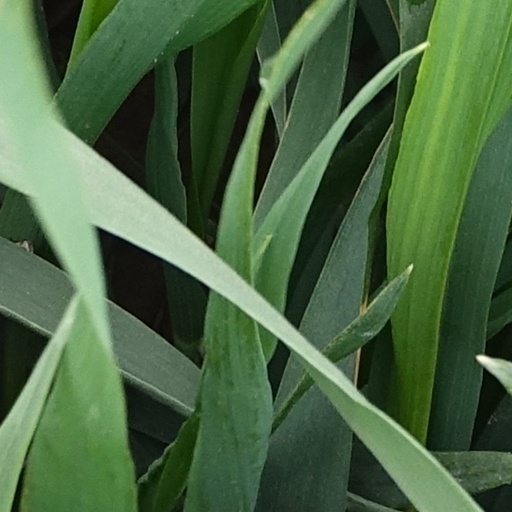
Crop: wheat